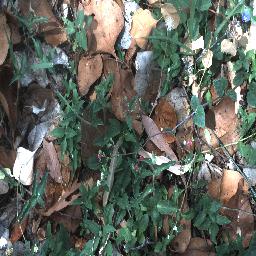
Label: negative